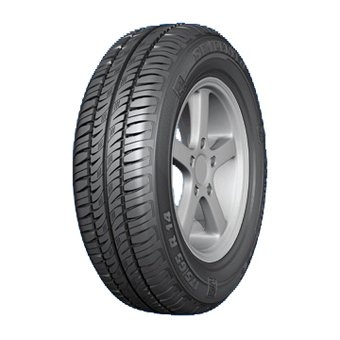
SEMPERIT COMFORT-LIFE 2 175/55R15 77T
SUMMER COMFORT-LIFE 2 CAR SEMPERIT 175/55R15 77T
Brand: SEMPERIT
Category: Vehicles & Parts > Vehicle Parts & Accessories > Motor Vehicle Parts > Motor Vehicle Wheel Systems > Motor Vehicle Tires > Automotive Tires